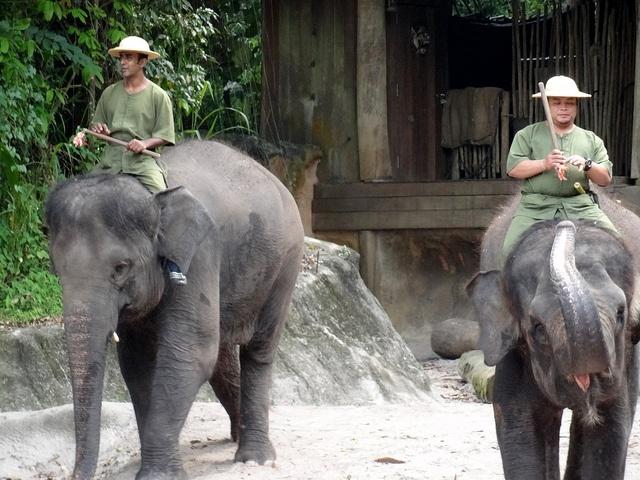
a couple of men riding on the backs of a couple of elephants.
Some guys in funny hats riding on some big cute elephants.
Two men with hats and sticks are riding two elephants, sitting up towards the head area of the elephants.
Two people in matching green outfits and hats ride elephants.
Two people are riding two elephants during the day.